Gunpei Yokoi

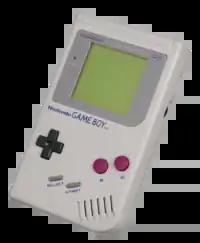
Yokoi is best known for his contribution in the creation of the Game Boy.

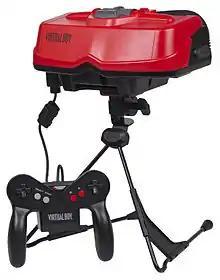
Yokoi's Virtual Boy (1995)

After "Mario Bros.", Yokoi produced several R&D1 games, such as "Kid Icarus" and "Metroid". He designed R.O.B. and the Game Boy, the latter of which became a worldwide success. Another of his creations, the Virtual Boy, was a commercial failure. Nintendo has denied that the Virtual Boy's poor performance in the market was the reason for Yokoi's subsequent departure from the company, holding that his retirement was "absolutely coincidental" to the market performance of any Nintendo hardware. According to his Nintendo and Koto colleague Yoshihiro Taki, Yokoi had originally decided to retire at age 50 to do as he pleased but had simply delayed it. According to David Sheff's book "Game Over", Yokoi never actually intended for the console to be released in its present form. However, Nintendo pushed the Virtual Boy to market so that it could focus development resources on the Nintendo 64.